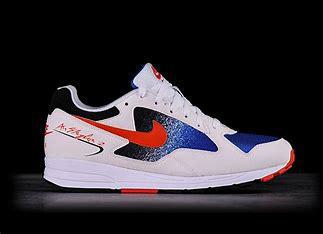
Brand: Nike
Model: Air Skylon Ii